Václav Postránecký

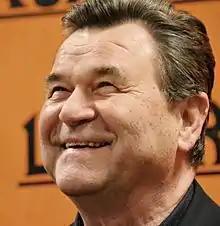
Václav Postránecký in 2013

Václav Postránecký (8 September 1943 – 7 May 2019) was a Czech actor, director, theater teacher and dubber.